Beneath the 12-Mile Reef

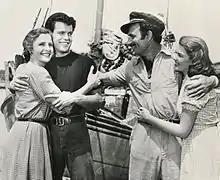
L-R: Angela Clarke, Robert Wagner, Gilbert Roland & Gloria Gordon

Beneath the 12-Mile Reef is a 1953 American Technicolor adventure film directed by Robert D. Webb and starring Robert Wagner, Terry Moore and Gilbert Roland. The screenplay was by A.I. Bezzerides. The film was the third motion picture made in CinemaScope, coming after "The Robe" and "How to Marry a Millionaire". The supporting cast features J. Carrol Naish, Richard Boone, Peter Graves, Jay Novello, Harry Carey Jr. and Jacques Aubuchon.